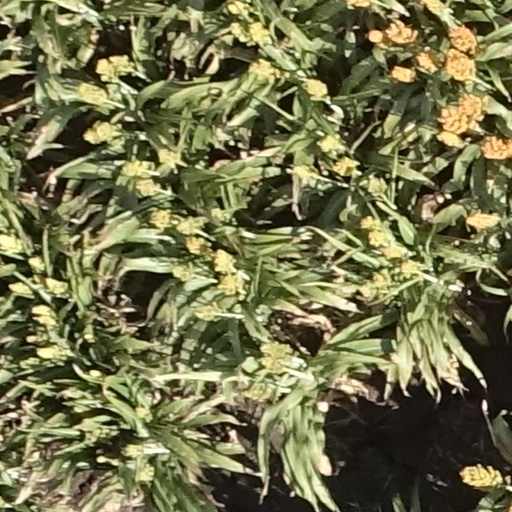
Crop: sorghum